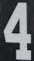
Number: 4